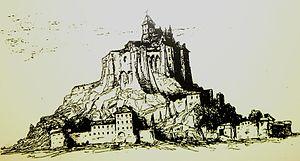
Le télégraphe est un système destiné à transmettre des messages, appelés télégrammes, d'un point à un autre sur de grandes distances, à l'aide de codes pour une transmission rapide et fiable.